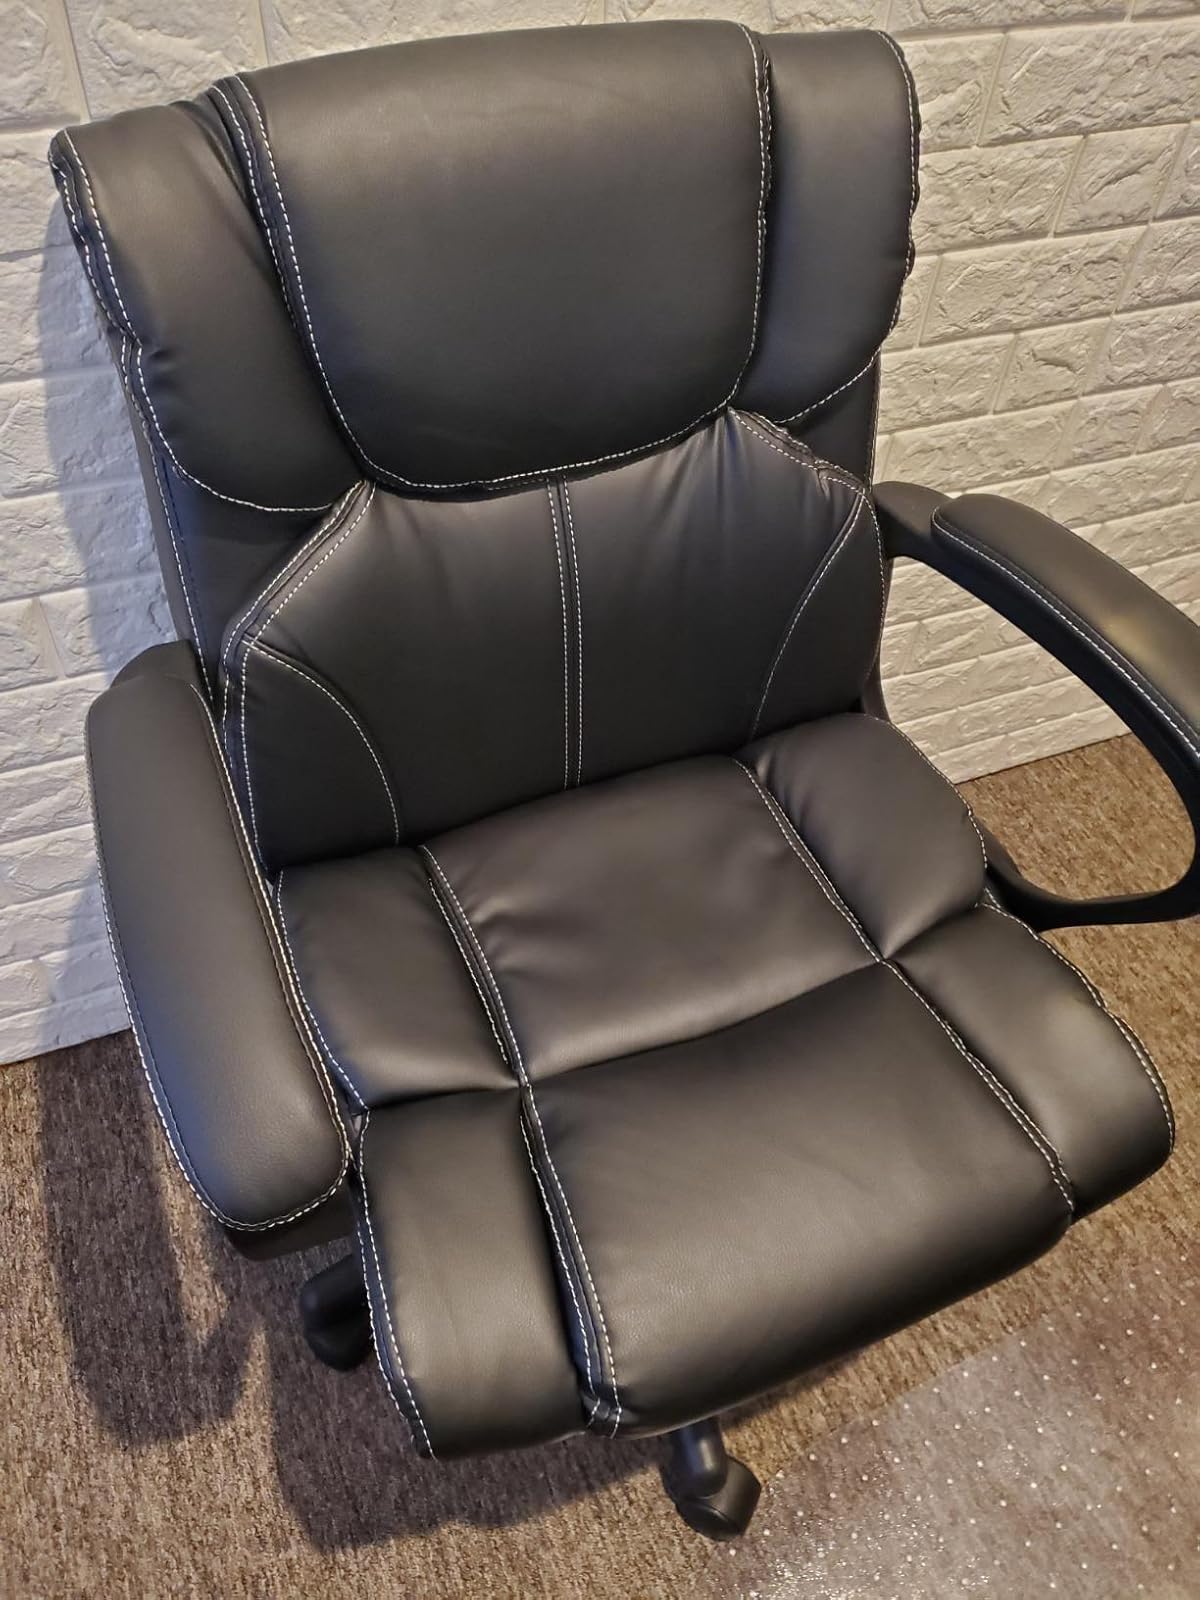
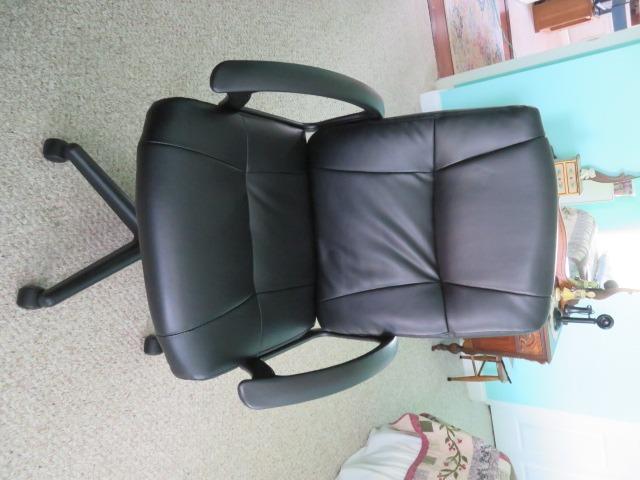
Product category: items_chair
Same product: no